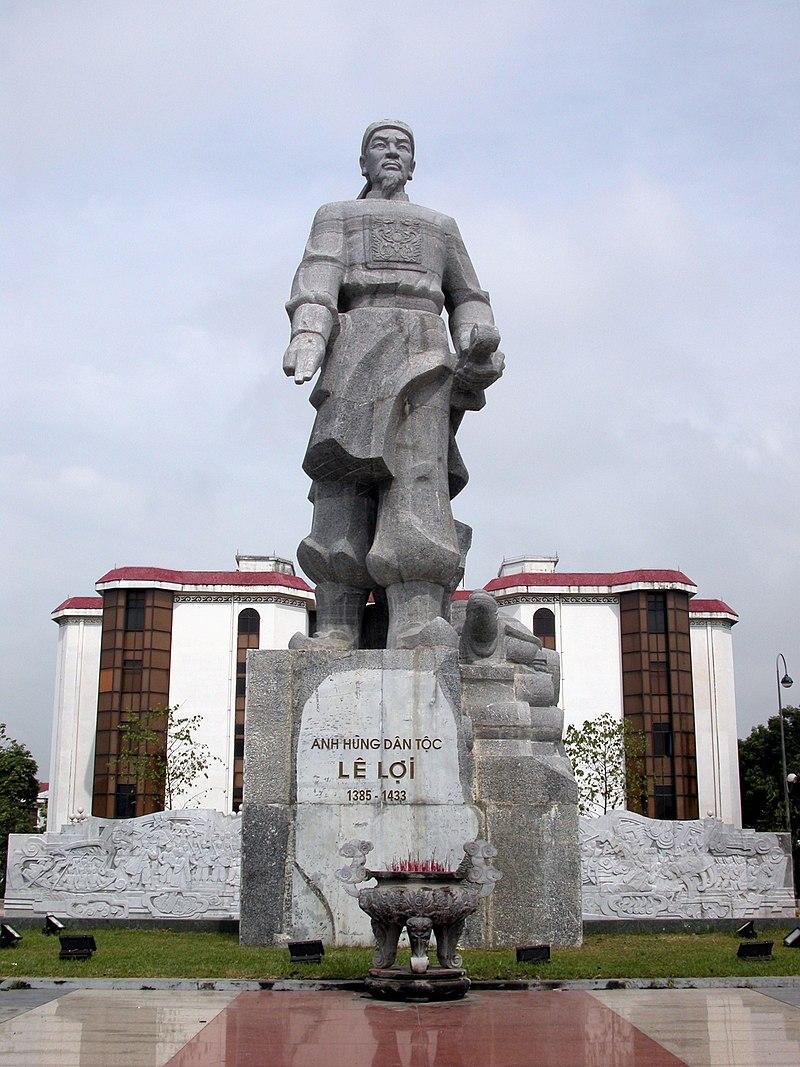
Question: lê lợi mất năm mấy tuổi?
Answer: lê lợi mất năm 48 tuổi